Thurso

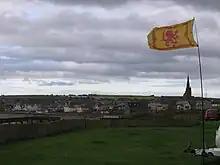
View of Thurso from the north

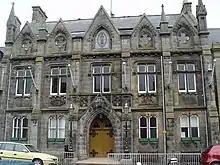
Thurso Town Hall

Thurso has history as a burgh of barony dating from 1633 when it was established by Charles I. From 1870, the burgh council was based at Thurso Town Hall. In 1975, under the Local Government (Scotland) Act 1973, the local government burgh was merged into the Caithness district of the two-tier Highland region. In 1996, under the Local Government etc. (Scotland) Act 1994, the district was abolished and the region became a unitary council area. From 1996 until 2007, the town of Thurso was covered by two or three wards, each electing one councillor by the first-past-the-post system of election. In 2007, a single Thurso ward was created to elect three councillors by the single transferable vote system. In 2017 the Thurso ward was absorbed into a new multi member ward along with the Western portion of Landward Caithness, the new ward, named Thurso and Northwest Caithness, was contested for the first time in the Highland Council election of 2017. The incumbent councillors are Cllr Matthew Reiss (Independent), Provost Struan Mackie (Scottish Conservative), Cllr Ron Gunn (Scottish Liberal Democrats) and Cllr Karl Rosie (Scottish National Party).